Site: brandenburg
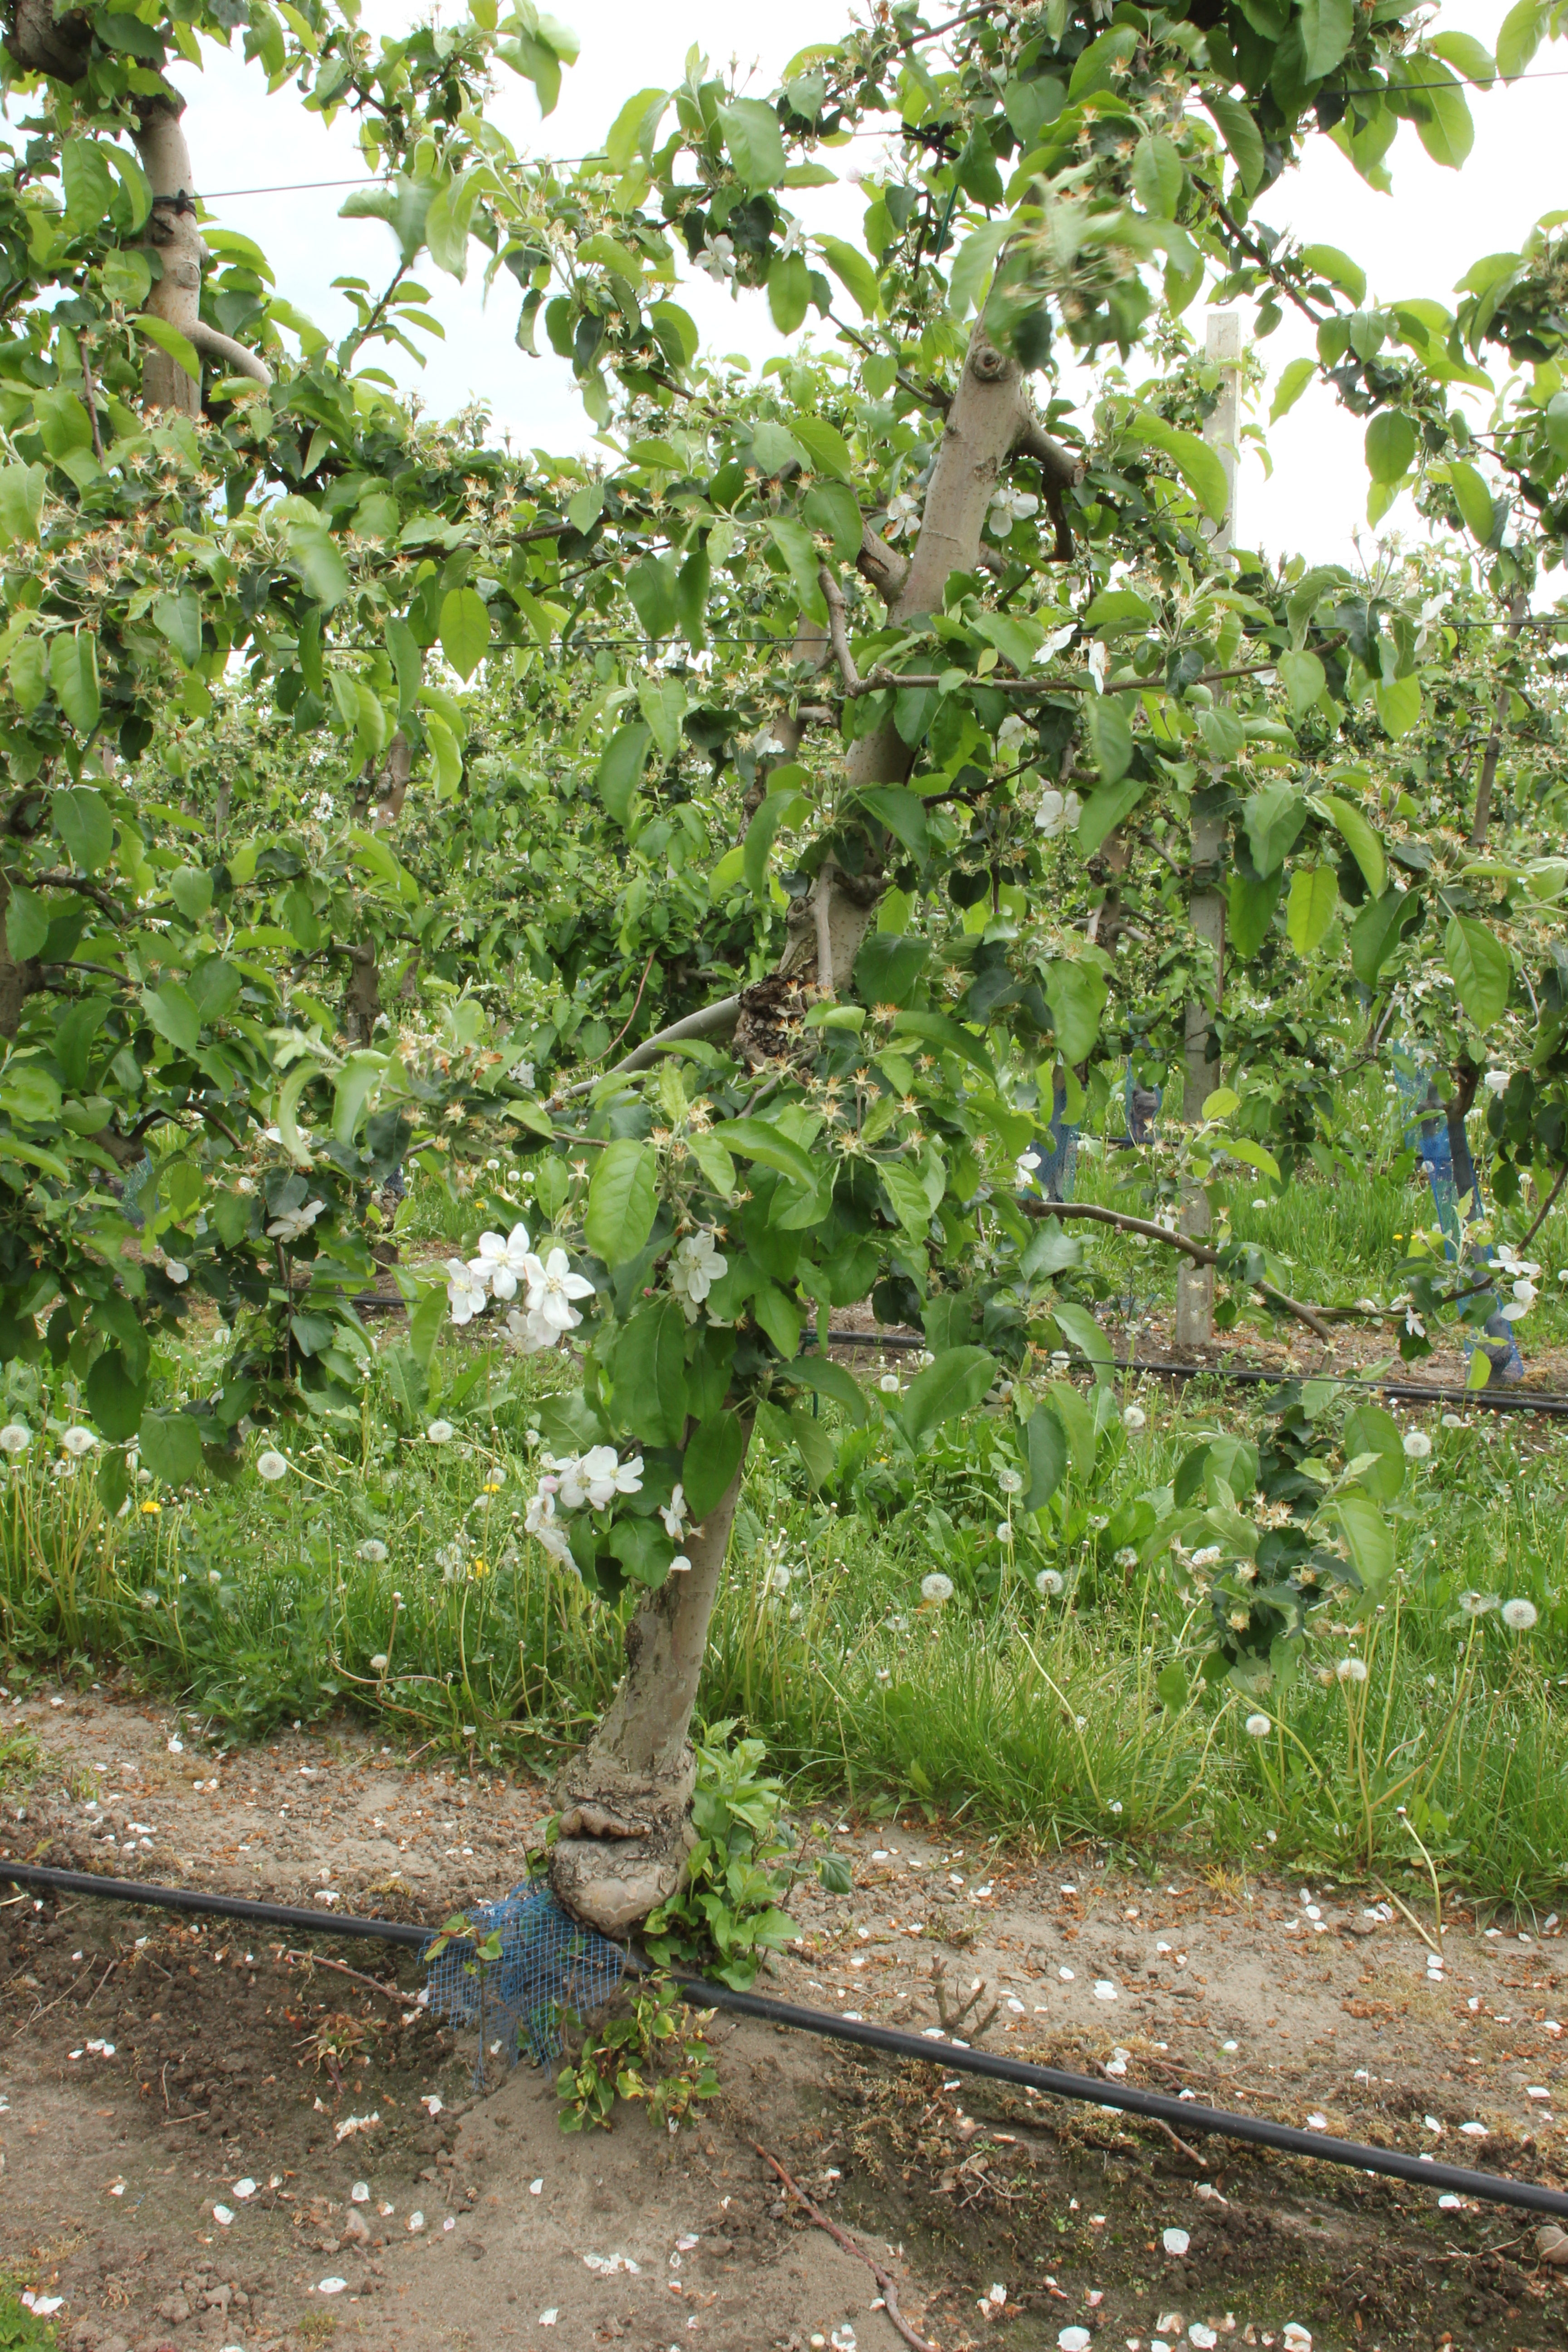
Growth stage (BBCH 67): Flowering